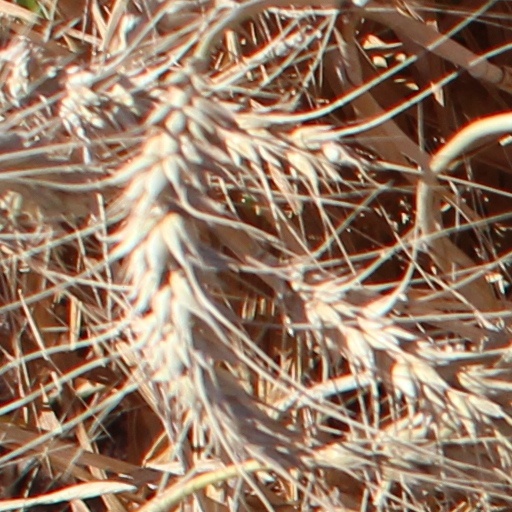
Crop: wheat